Foreign policy of the first Donald Trump administration

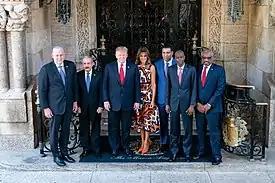
Trump with Caribbean leaders in Palm Beach, Florida, March 2019

The two countries re-approached with the victory of the right-wing president, Jair Bolsonaro, in the 2018 Brazilian general election. On the first official visit of the Brazilian president to the United States in March 2019, Trump announced Brazil as a major non-NATO ally. In May, the U.S. government, through Kimberly Breier, Assistant Secretary of State for Western Hemisphere Affairs, announced formal support for Brazil's entry into the OECD.